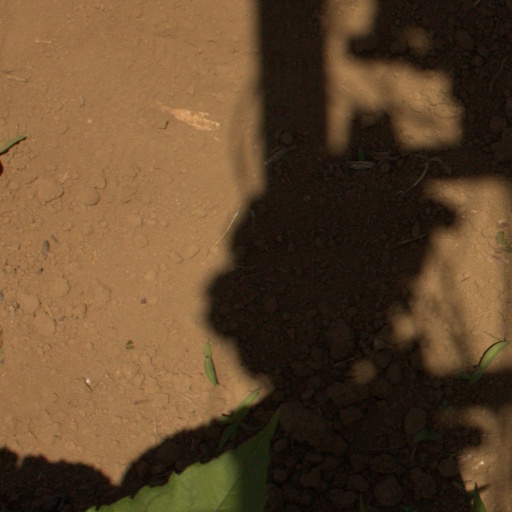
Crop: Jerusalem artichoke